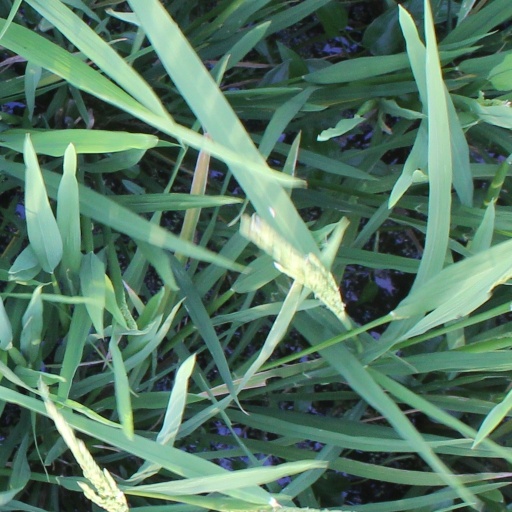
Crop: rice